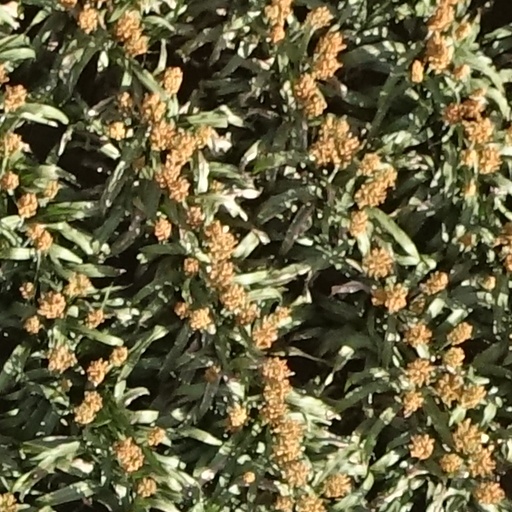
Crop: sorghum